Marcus Trescothick

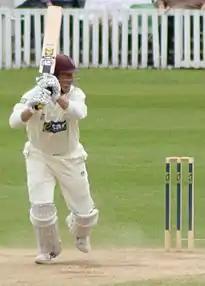
Trescothick batting for Somerset against Yorkshire in 2010

Meanwhile, his good domestic form continued with a fast 146 and 69 not out during a four-day match against Northamptonshire, giving Somerset an unlikely victory. A score of 49 from 83 balls followed in the four-day match against Nottinghamshire, and a score of 84 from 79 balls against Durham was followed by a man-of-the-match winning 124 which saw Somerset promoted to the first division of the NatWest Pro40. Of his 2007 season, Somerset director of cricket Brian Rose stated that Trescothick had made "terrific progress". Trescothick maintained prolific form throughout the season despite a foot injury, scoring 1,343 runs at an average of 61.04 to guide Somerset to the Division 2 championship. He was awarded a benefit year in 2008, following on from successful surgery on an injured metatarsal. He remains firm, however, on his decision to stay out of the England team for the sake of his health.